Robert Lusk

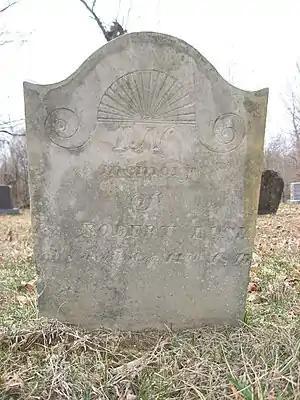
Lusk's gravestone at Walnut Ridge

Lusk's death came somewhat unexpectedly, on December 14, 1845, of erysipelas, more commonly called "holy fire." He was 64 years of age. It was rendered all the more unexpected because, as David Steele recalled, "It was observed by his friends at the meeting of Presbytery last June, that he appeared to be in the enjoyment of better health than usual." He left behind his second wife, Mary, and numerous offspring.